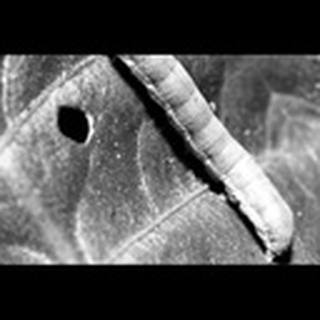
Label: cotton_army_worm